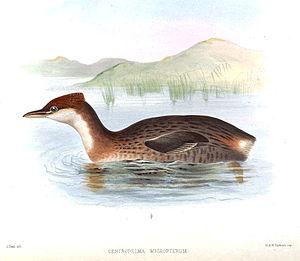
Le Grèbe microptère, aussi appelé grèbe du Titicaca, est une espèce d'oiseaux appartenant à la famille des Podicipedidae.